12th Chess Olympiad

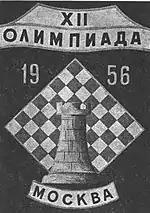
The official logo of the Olympiad

The 12th Chess Olympiad ("12-ya Shakhmatnaya olimpiada"), organized by the FIDE and comprising an open team tournament, as well as several other events designed to promote the game of chess, took place between August 31 and September 25, 1956, in Moscow, Soviet Union.